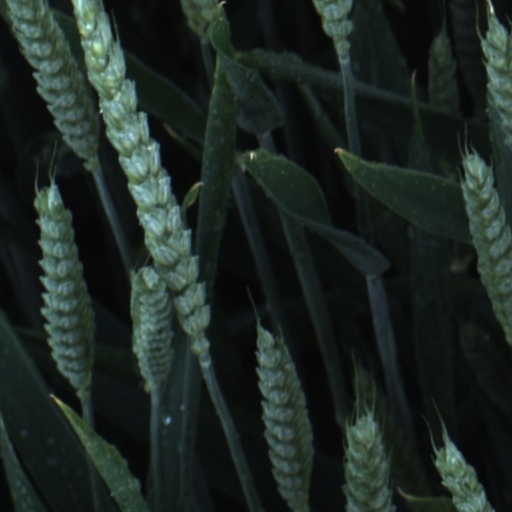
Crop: wheat